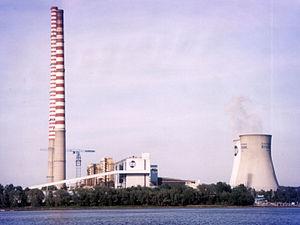
La centrale thermique de Rybnik est une centrale thermique en Silésie en Pologne.